Treaty of Waitangi claims and settlements

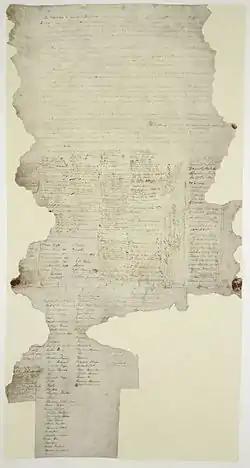
The Waitangi Sheet of the Treaty of Waitangi

The Treaty of Waitangi was first signed on 6 February 1840 by representatives of the British Crown and Māori chiefs (rangatira) from the North Island of New Zealand, with a further 500 signatures added later that year, including some from the South Island. It is one of the founding documents of New Zealand. In 1835, a Declaration of Independence or "He Whakaputanga" was written.